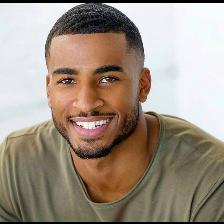
Label: Human